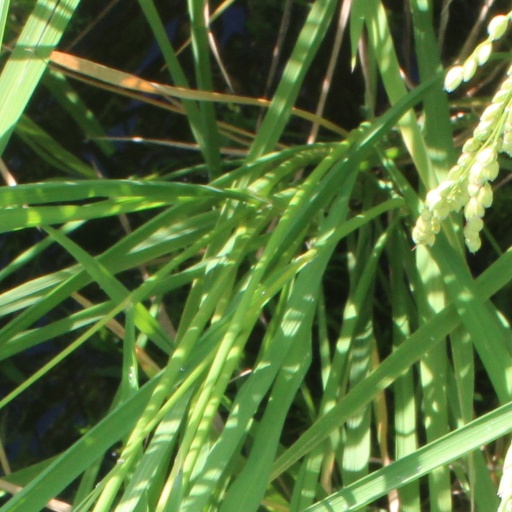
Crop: rice